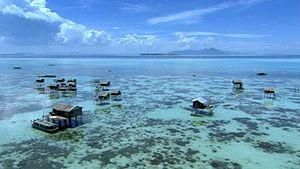
Les Bajau, Badjaos, Badjos ou encore Bajo, sont un groupe ethnique de Brunei, d'Indonésie, de Malaisie orientale et des Philippines qui font partie des populations qu'on appelle « nomades de la mer », comme les Moken de Birmanie et de Thaïlande, des Orang Laut de Riau et des Urak Lawoi' de Thaïlande.